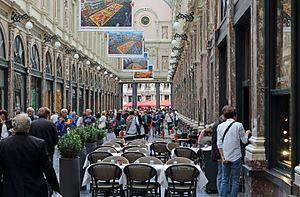
Bruxelles (Belgique)
La galerie de la Reine est une galerie bruxelloise datant du XIXᵉ siècle.